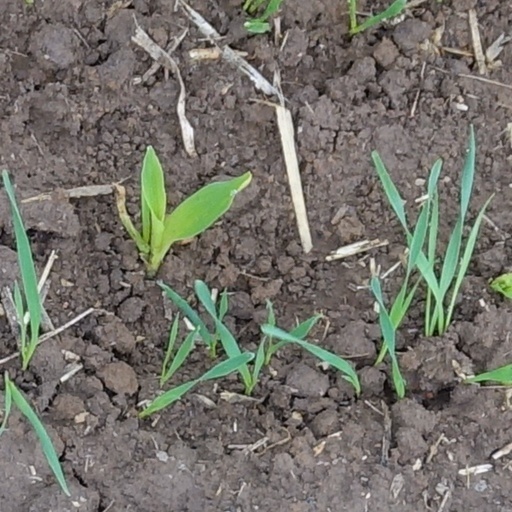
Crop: wheat